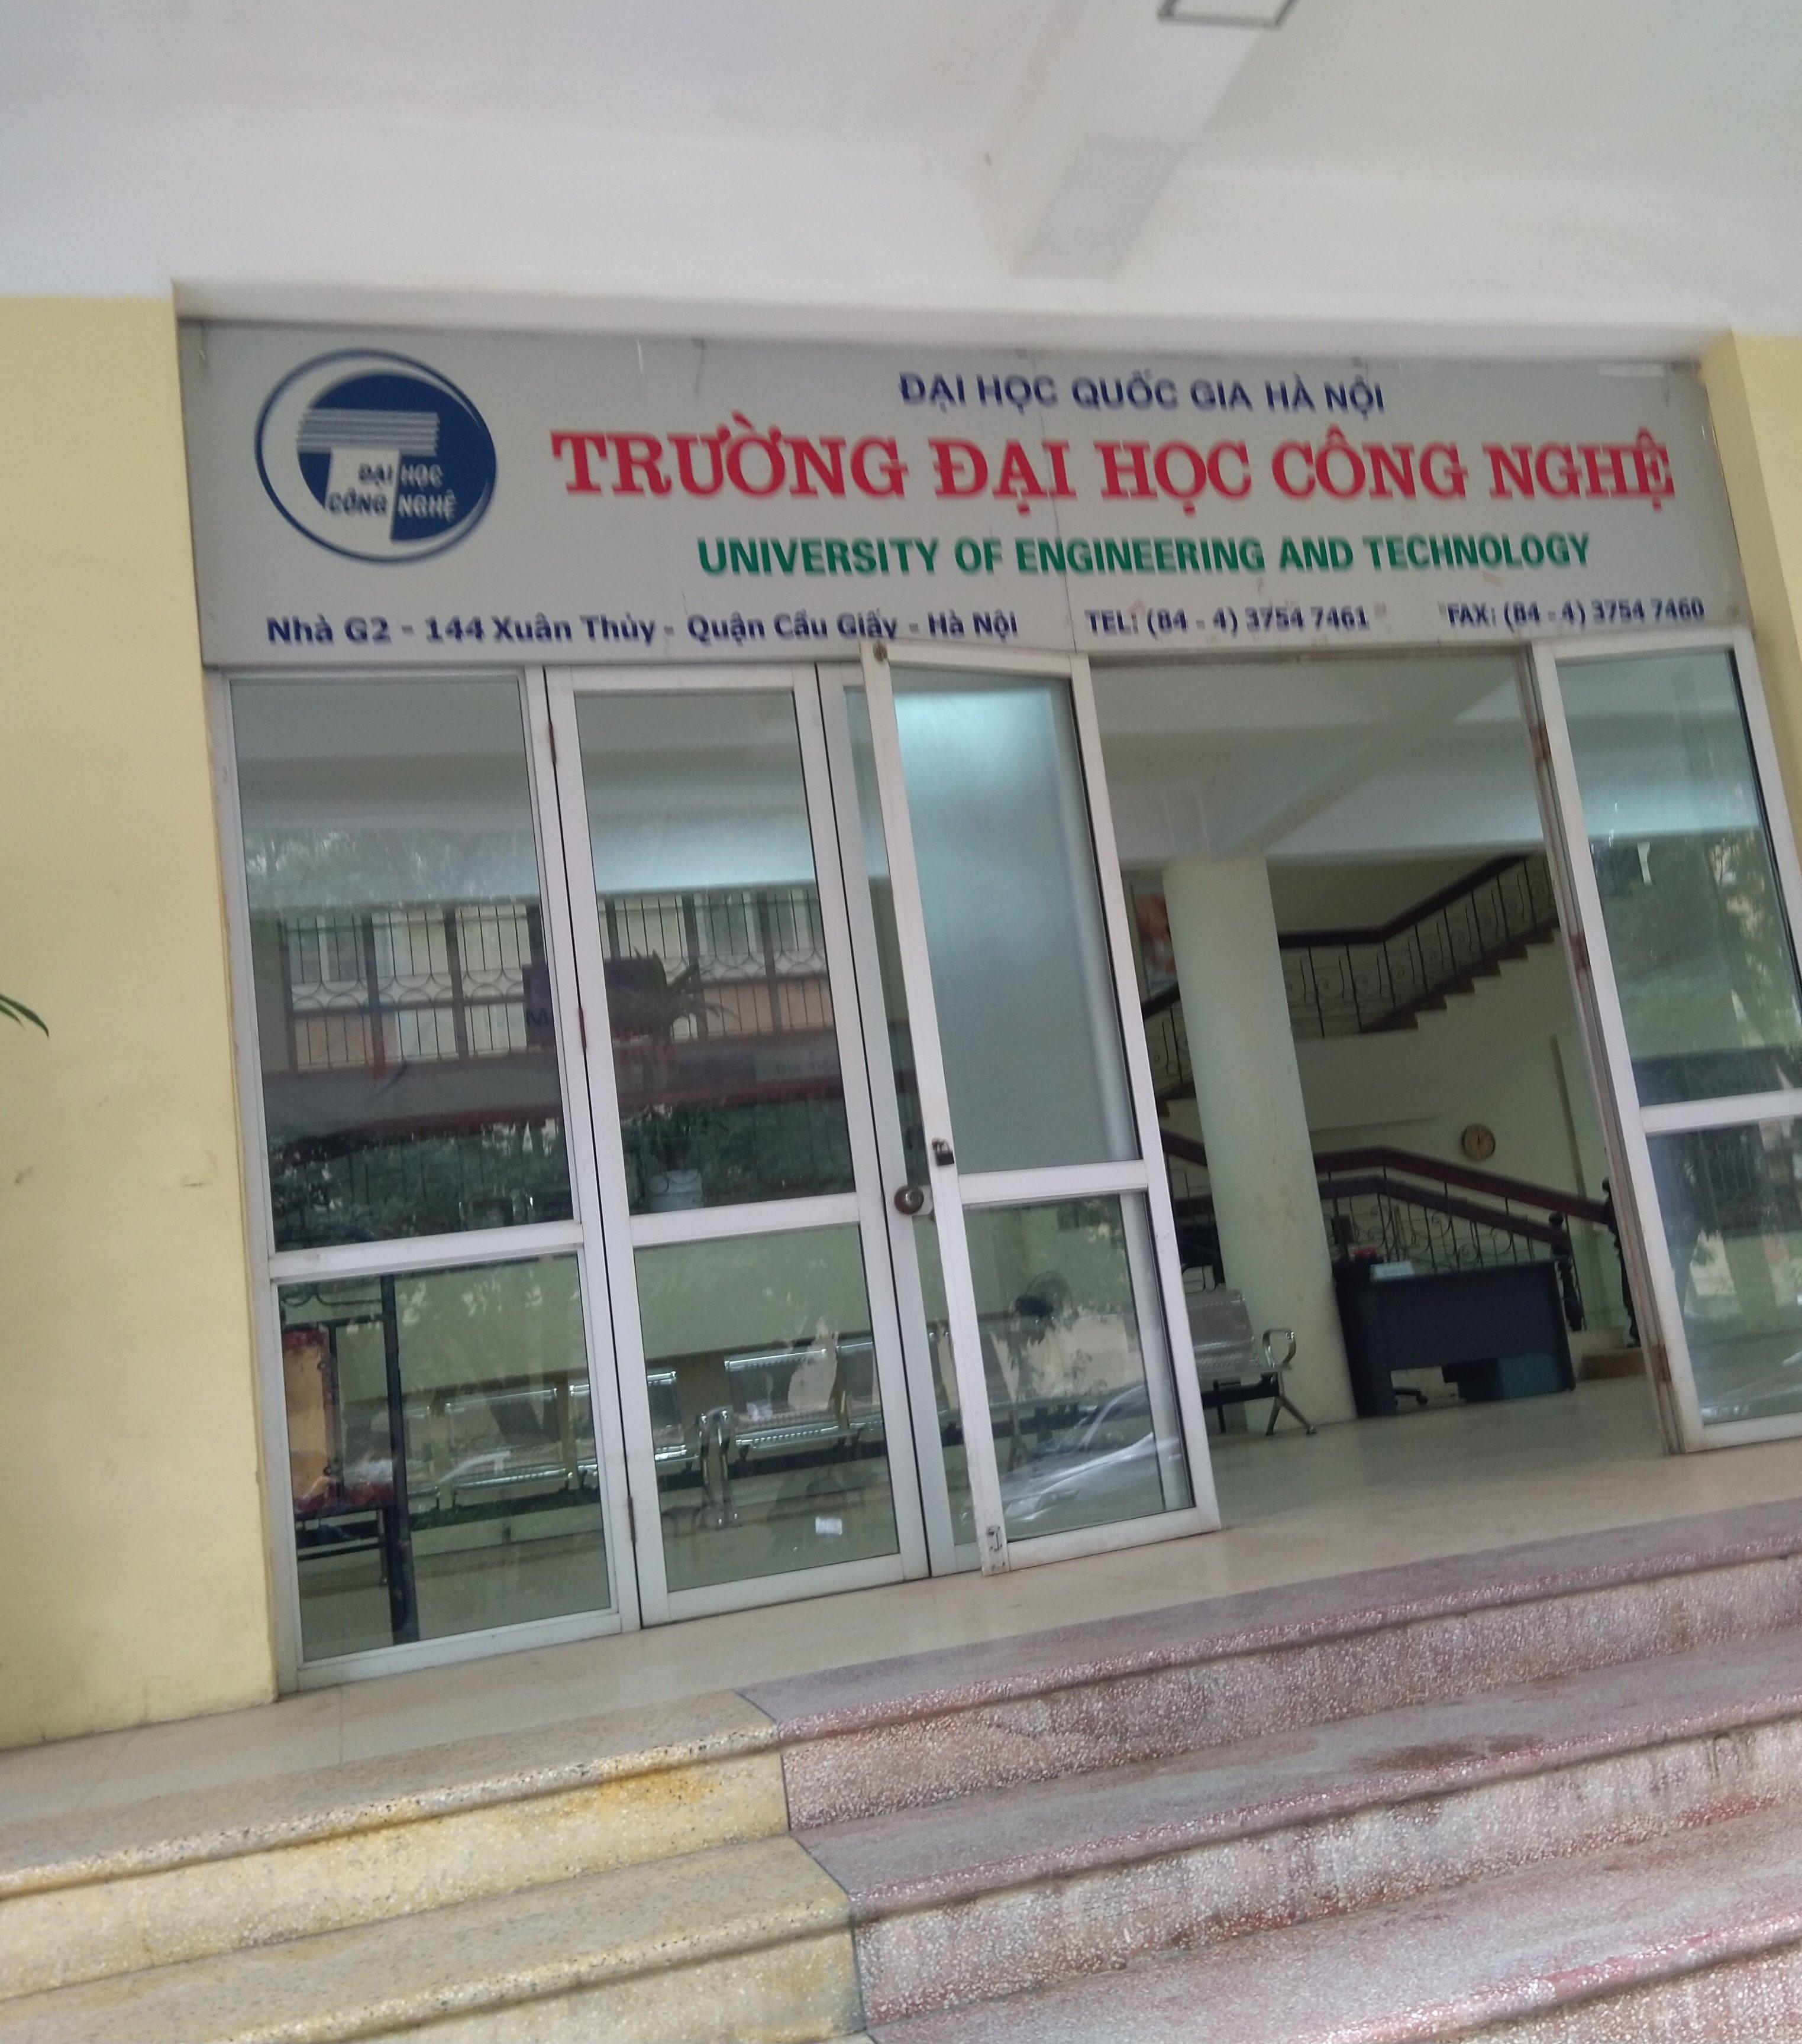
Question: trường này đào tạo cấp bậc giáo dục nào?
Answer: trường này đào tạo đại học